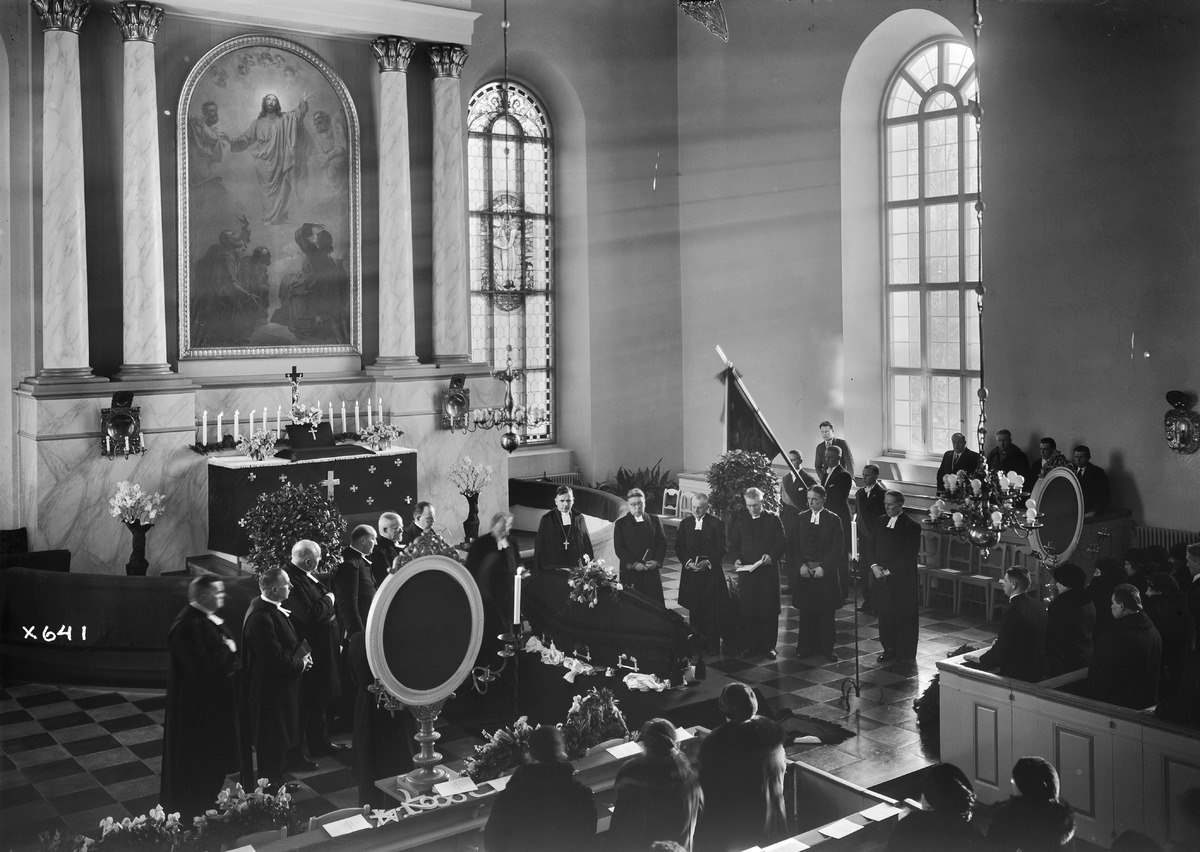
Oulun piispan ruumiinsiunaustilaisuus
The funeral service of the Bishop of Oulu
sisällön kuvaus: Oulun hiippakunnan piispan, Juho Rudolf Koskimiehen ruumiinsiunaustilaisuus Oulun tuomiokirkossa 15.2.1936. Kirstun takana vainajan veli kirkkoherra Koskimies, hänen vasemmalla puolellaan Porvoon hiippakunnan piispa Max von Bonsdorff ja oikealla puolellaan piispa Lehtonen. content description: The funeral service of the Bishop of Oulu, Juho Rudolf Koskimies, at Oulu Cathedral on February 15, 1936. Behind the coffin the brother of the deceased vicar Koskimies, on his left side the Bishop of Porvoo Max von Bonsdorff and on his right side Bishop Lehtonen.
Vuosi: 1936
Paikka: Suomi, Oulu, Suomi, Pohjois-Pohjanmaa, Oulu
Aiheet: sisäkuva; Oulun tuomiokirkko; piispat; papit; kirkkorakennukset; kirkot; churches; church buildings; Oulu cathedral; priests; bishops